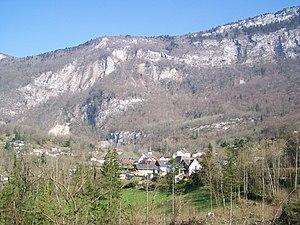
Vue sur le village d'Aiguebelette-le-Lac au pied de la chaîne de l'Épine près de Chambéry en Savoie.